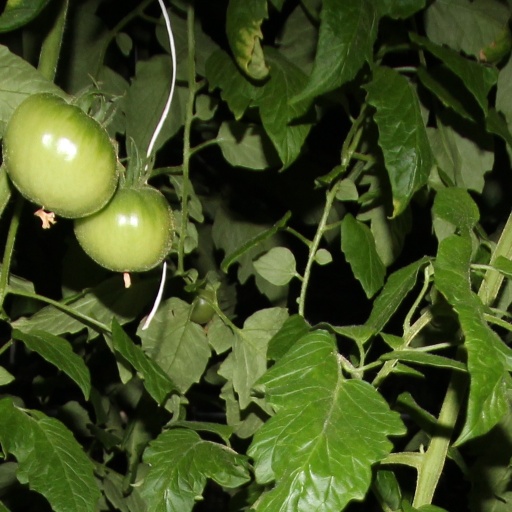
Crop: tomato